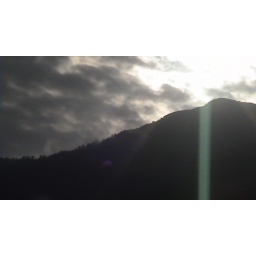
Hill under sky filled with clouds